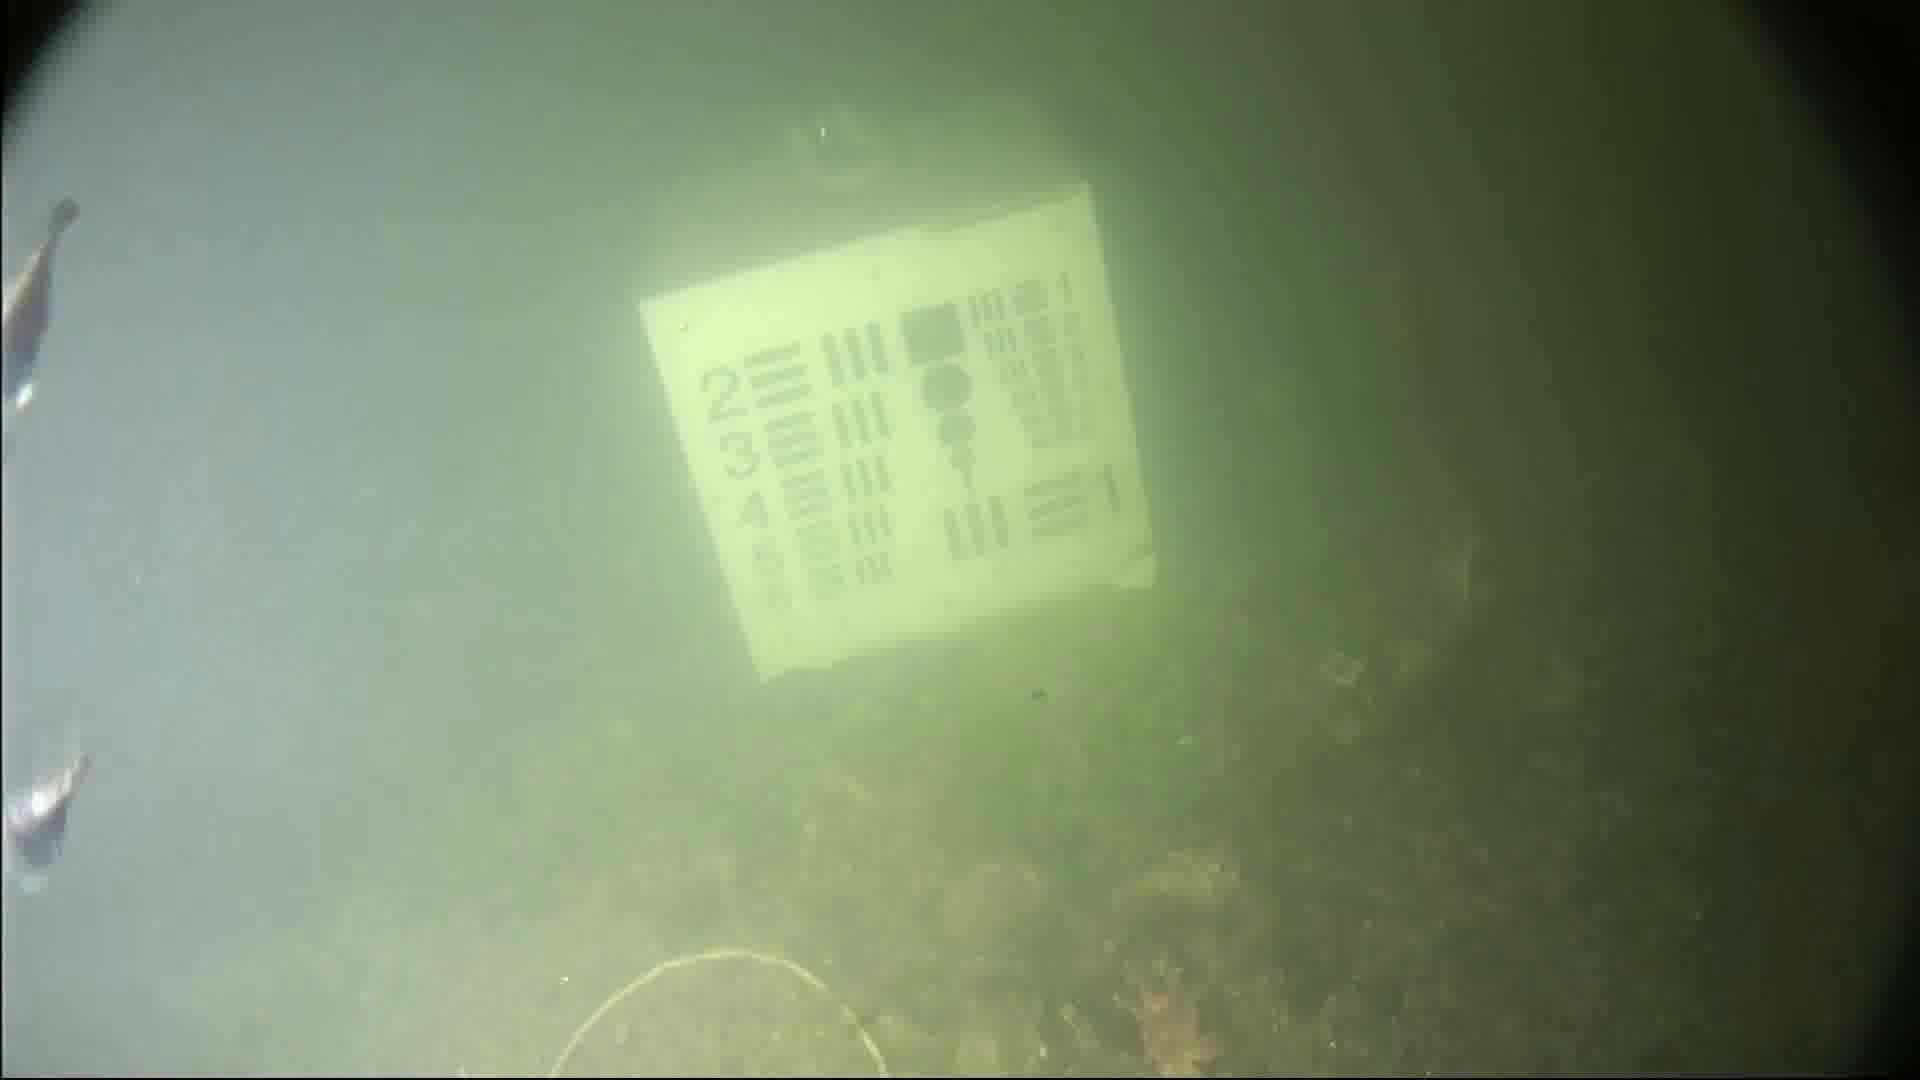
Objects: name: small_fish
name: starfish